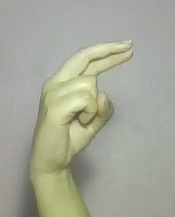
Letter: zay